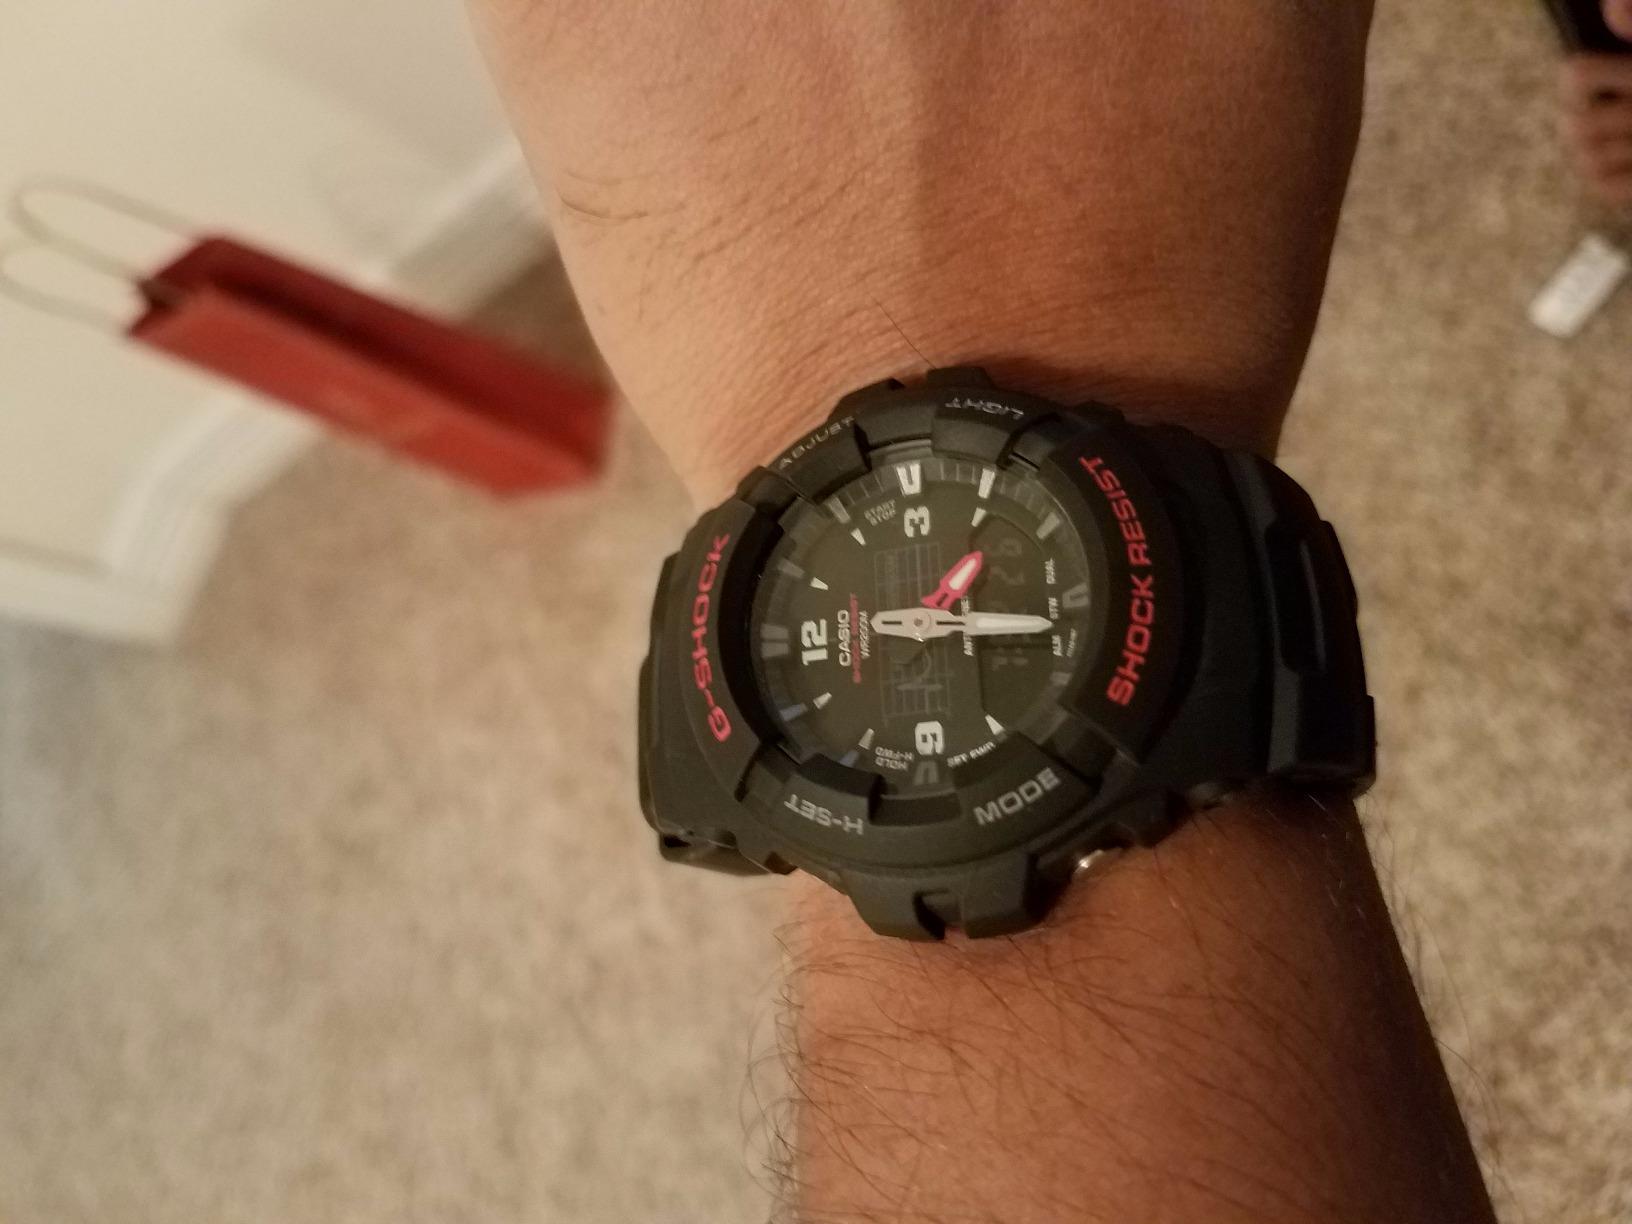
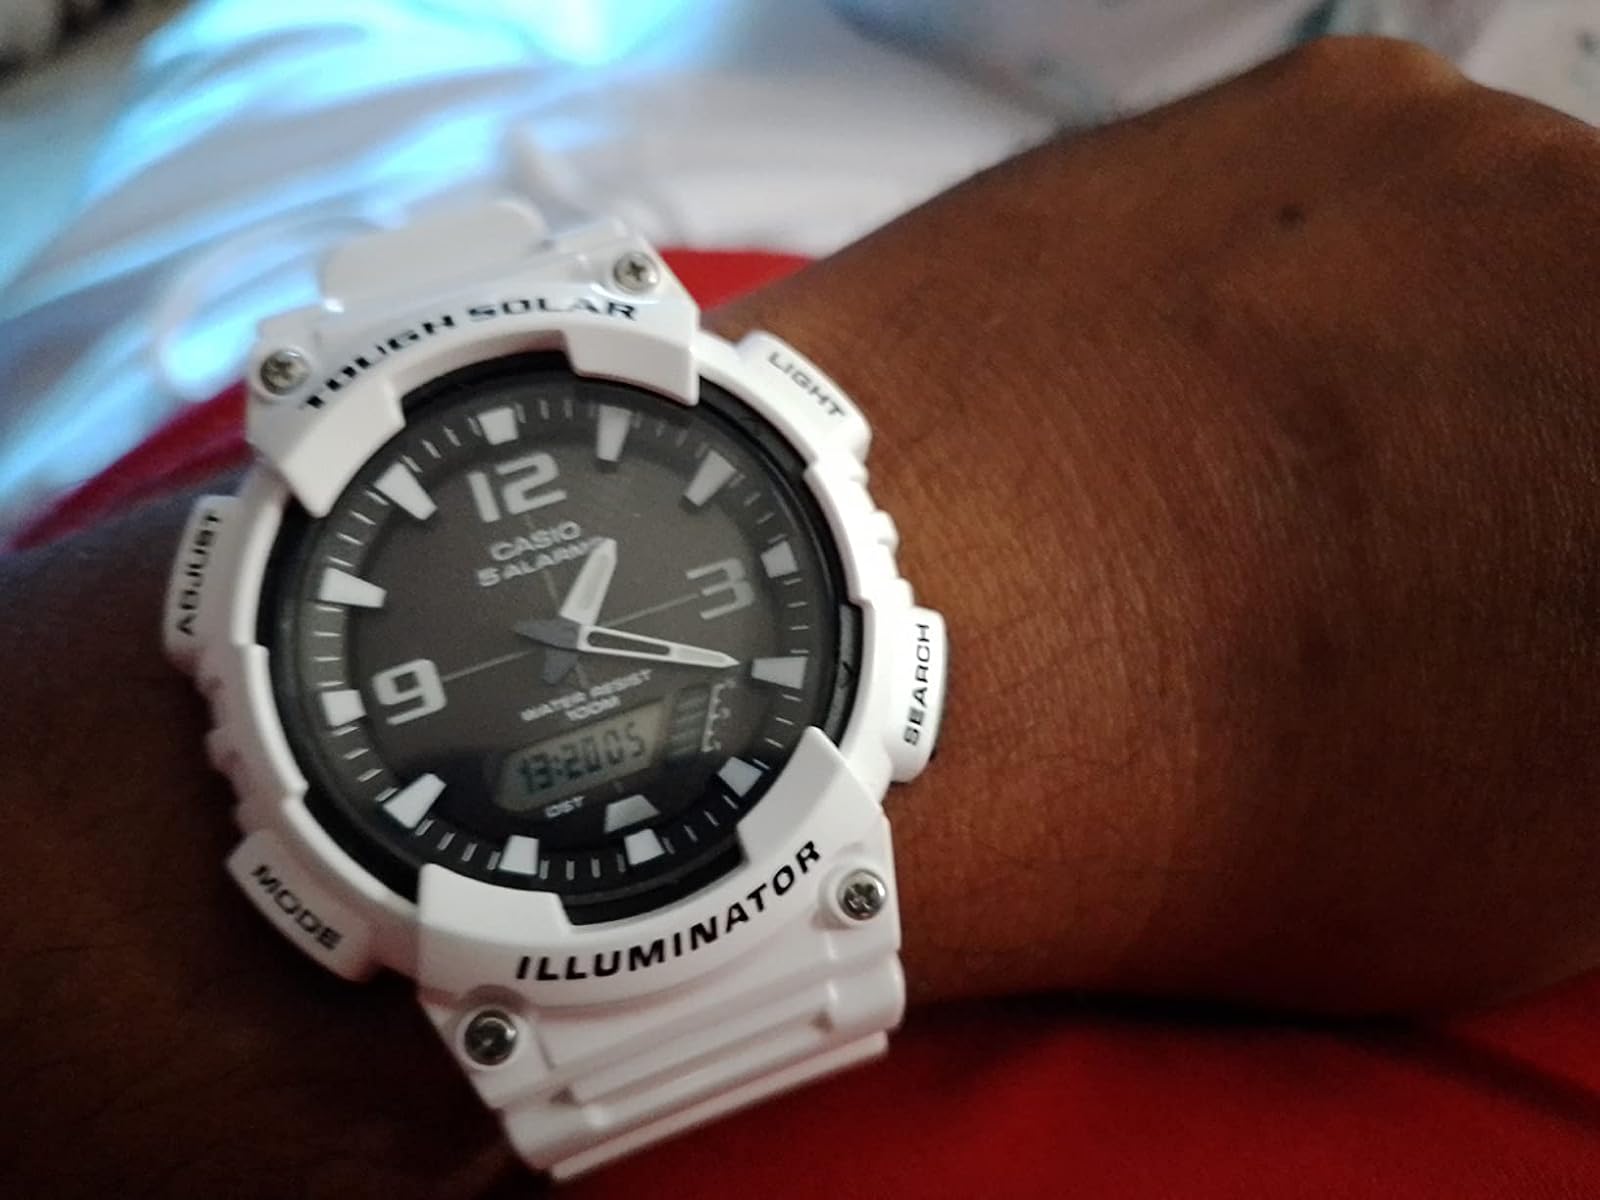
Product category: accessories_watch
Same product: no